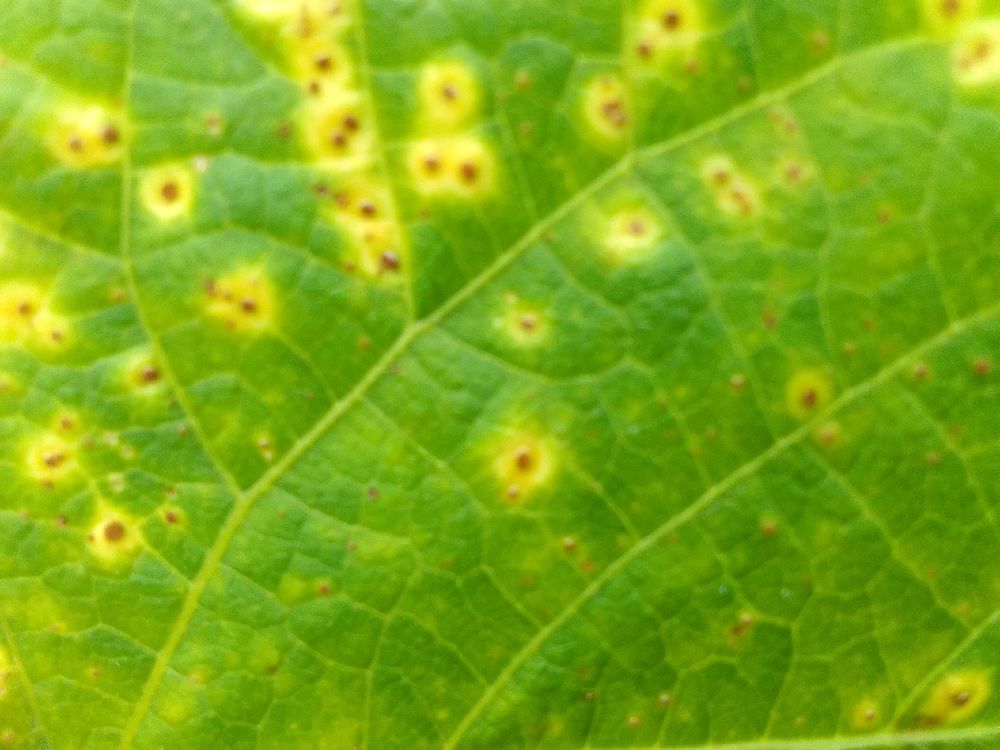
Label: rust